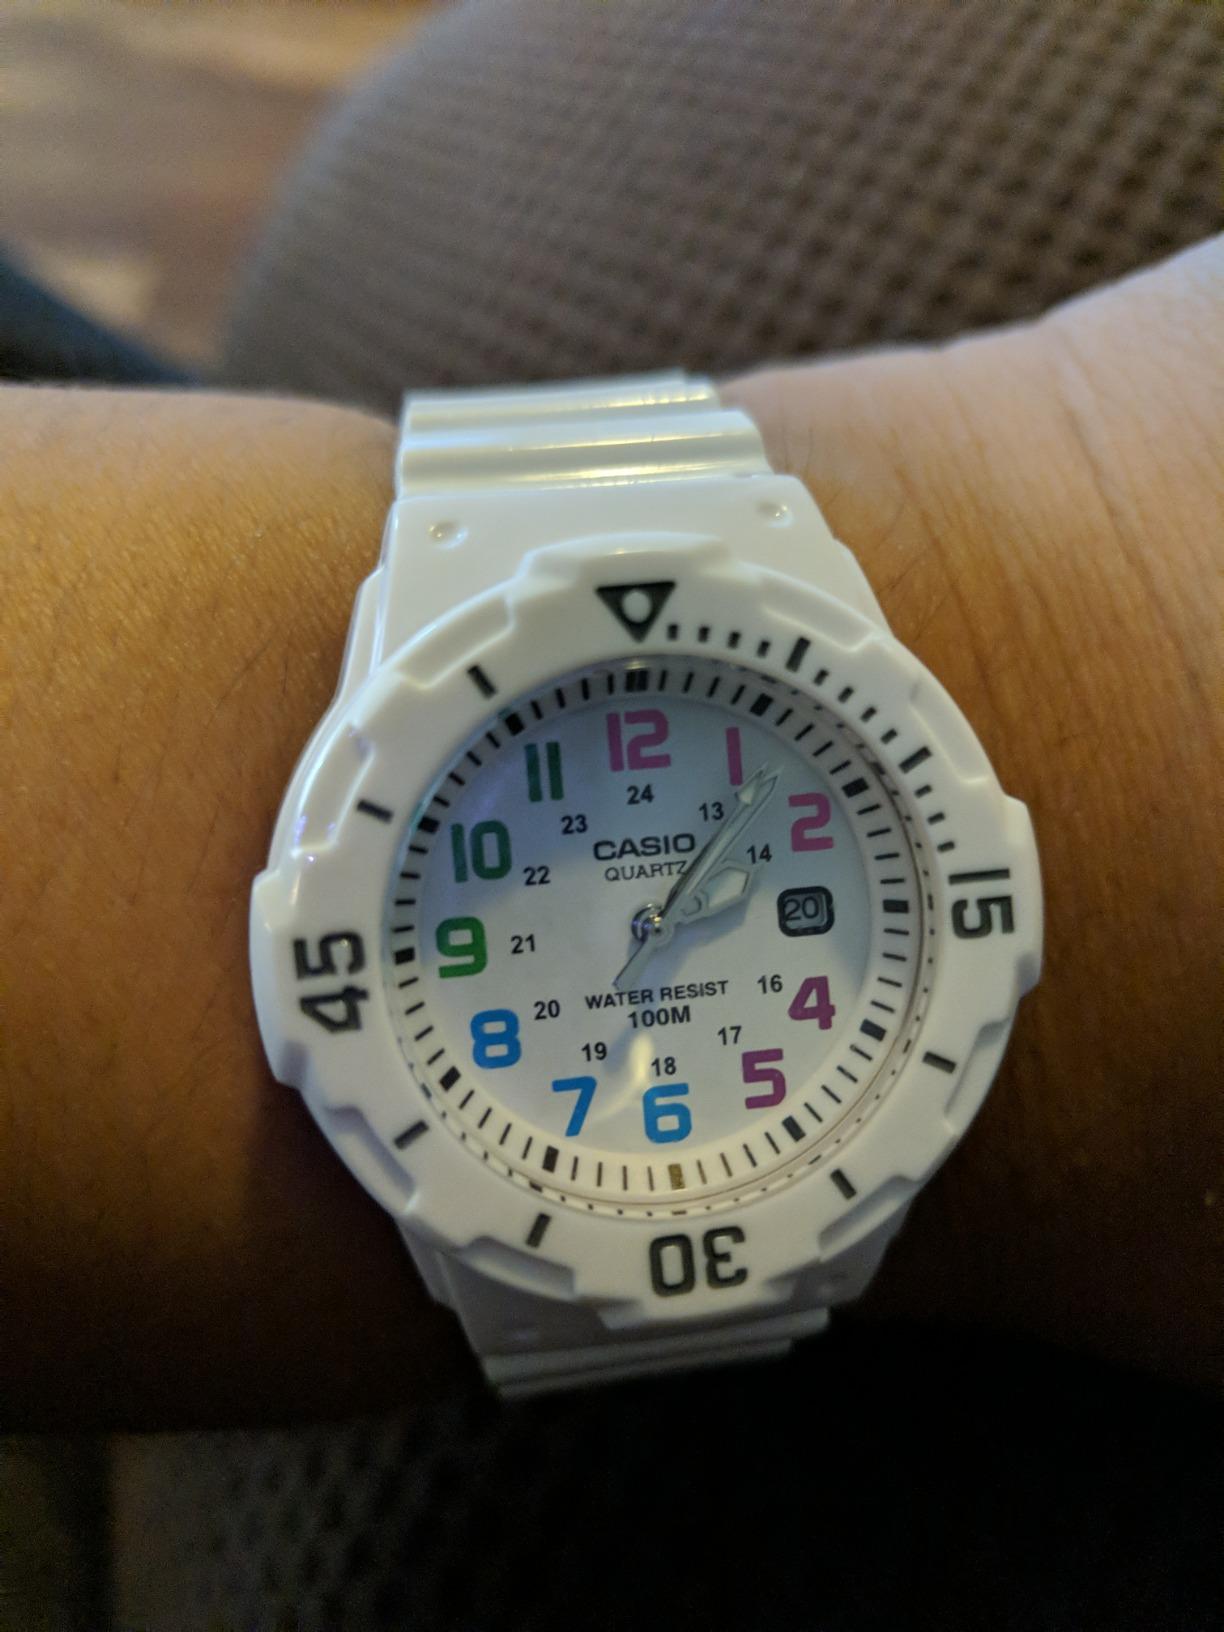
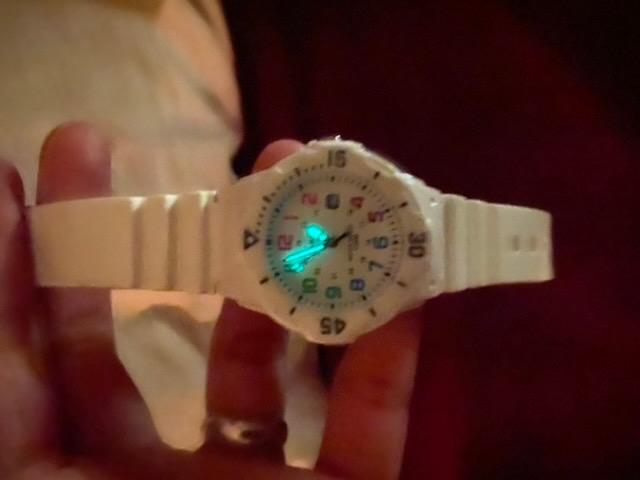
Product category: accessories_watch
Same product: yes